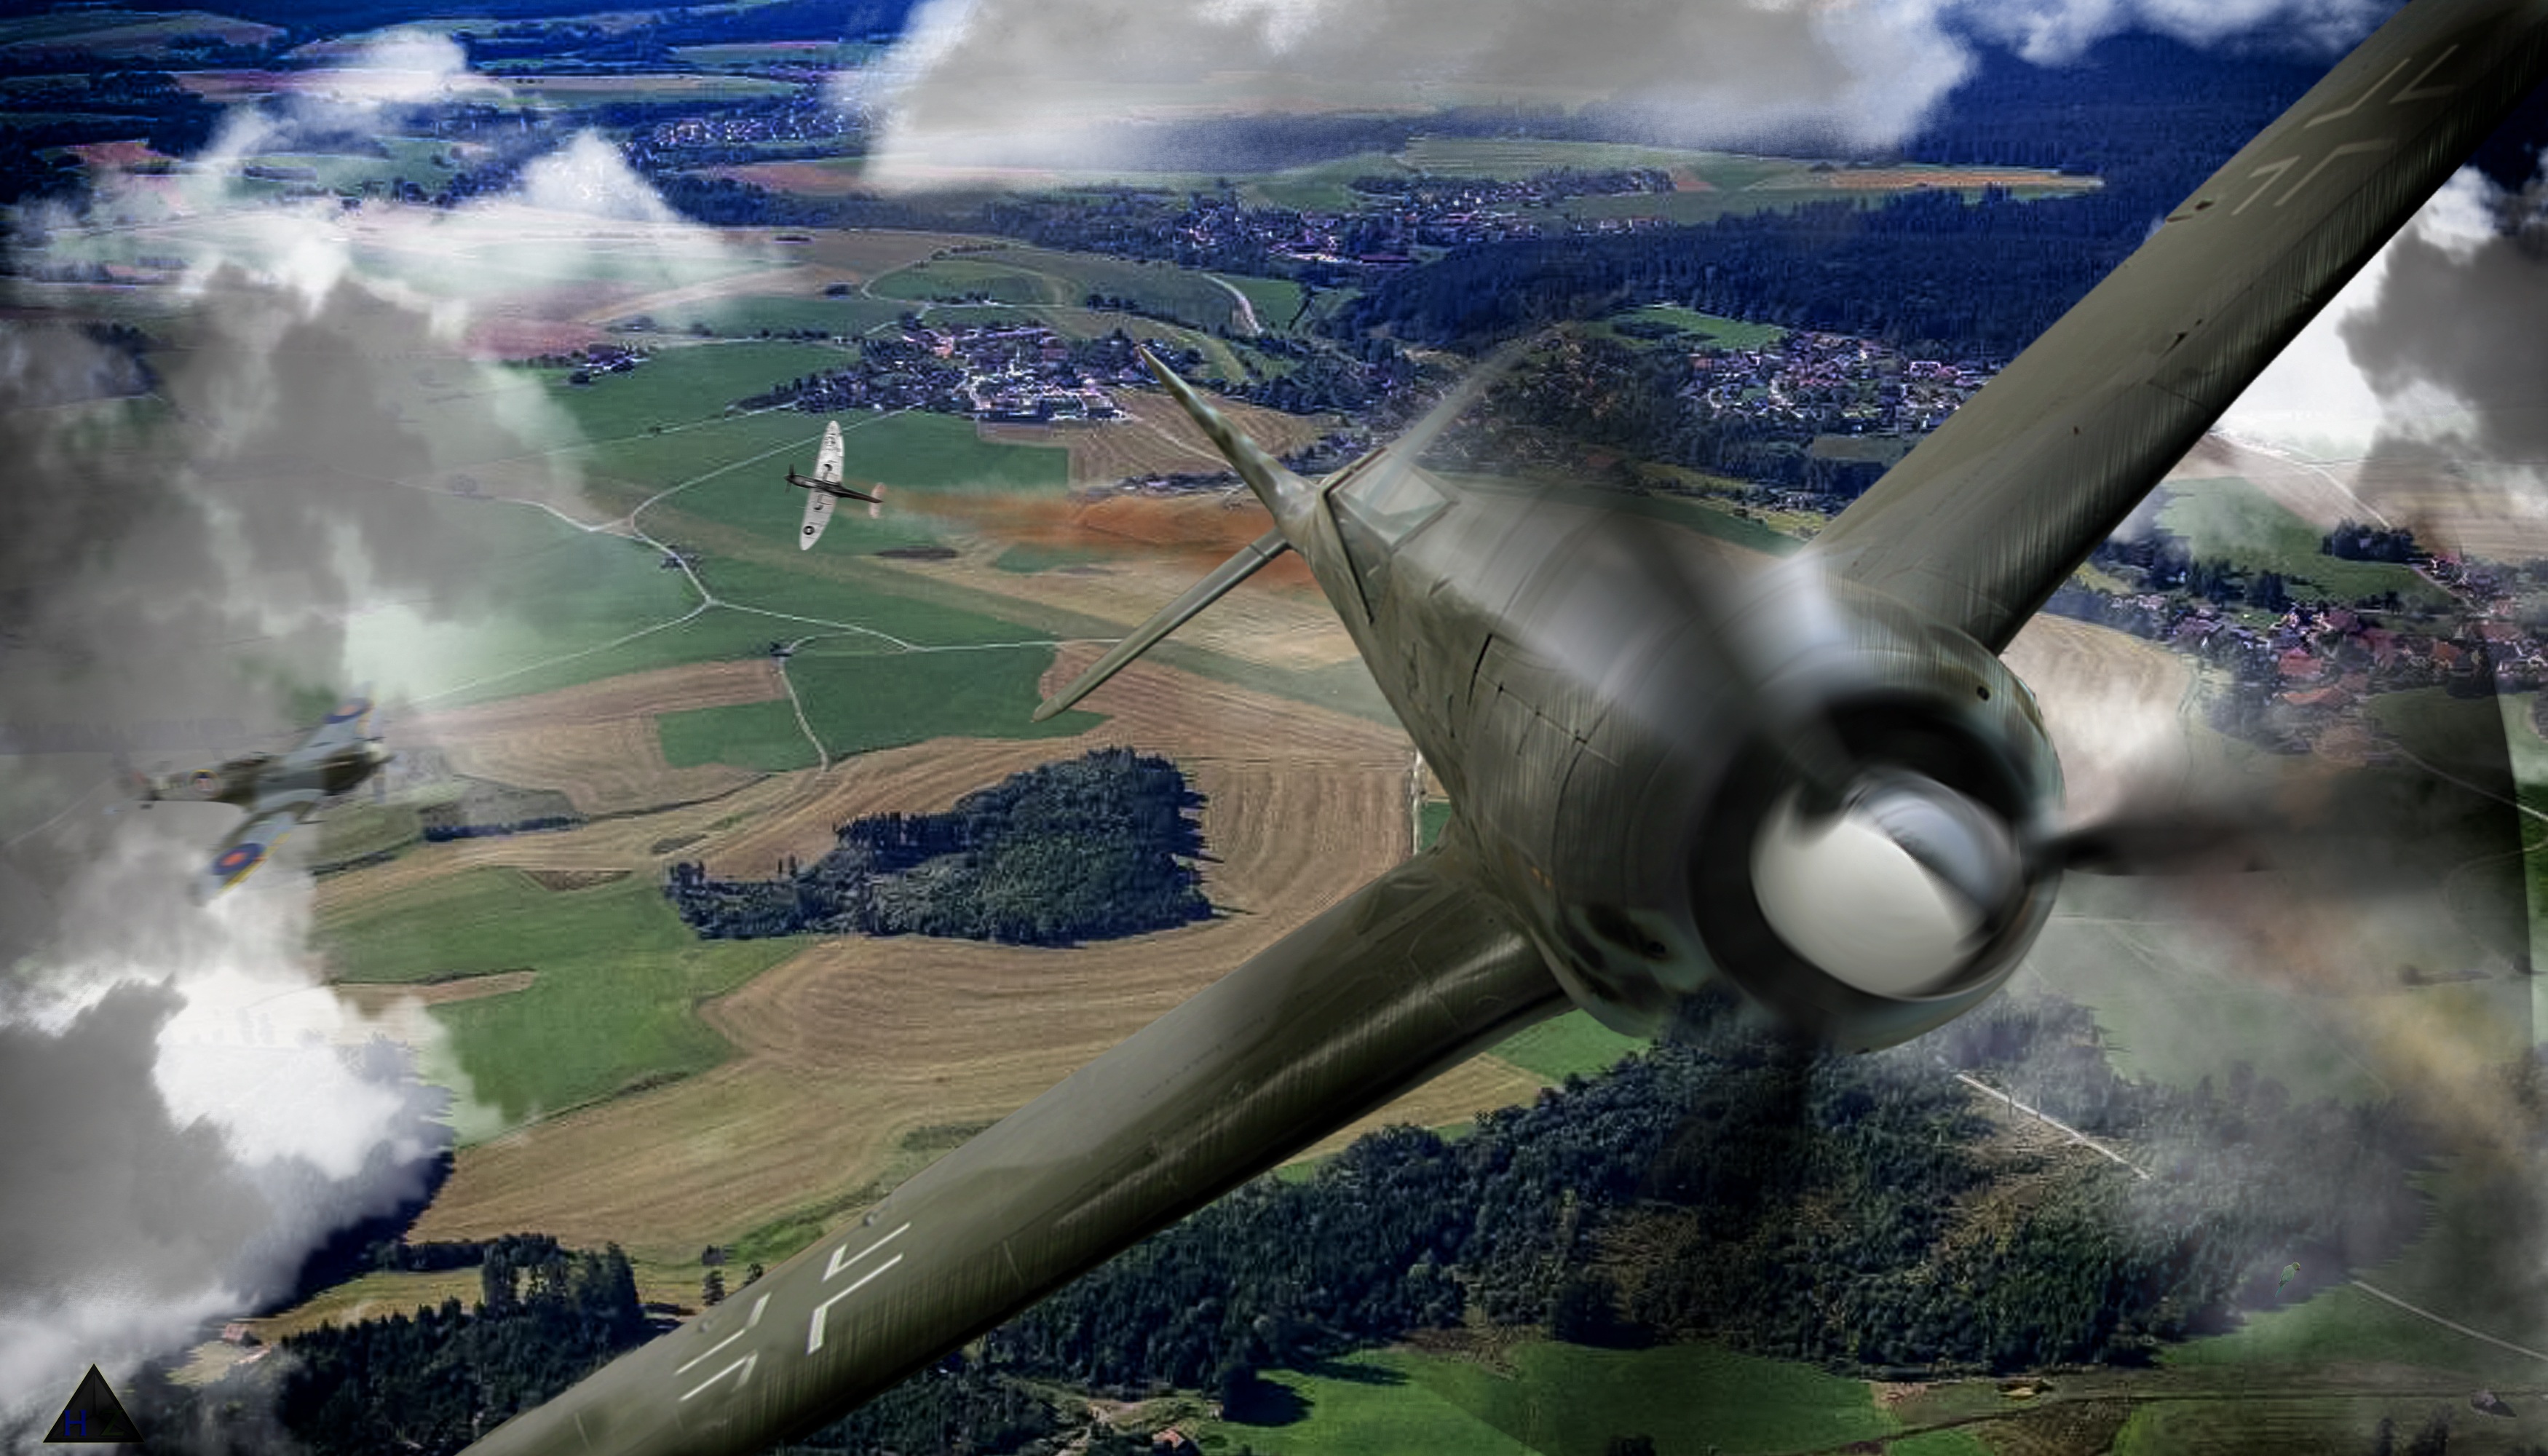
landscape, wing, cloud, sky, air, fly, airplane, aircraft, vehicle, aviation, flight, weather, blue, freedom, propeller, screenshot, propeller plane, air force, above the clouds, fighter aircraft, military aircraft, atmosphere of earth, aircraft engine, fw